Marquis de Sade in popular culture

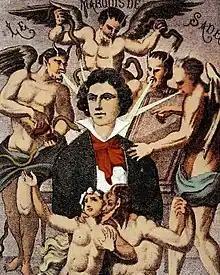
Depiction of the Marquis de Sade by H. Biberstein in "L'Œuvre du marquis de Sade", Guillaume Apollinaire (Edit.), Bibliothèque des Curieux, Paris, 1912

There have been many and varied references to the Marquis de Sade in popular culture, including fictional works, biographies and more minor references. The namesake of the psychological and subcultural term "sadism", his name is used variously to evoke sexual violence, licentiousness and freedom of speech. In modern culture his works are simultaneously viewed as masterful analyses of how power and economics work, and as erotica. Sade's sexually explicit works were a medium for the articulation of the corrupt and hypocritical values of the elite in his society, which caused him to become imprisoned. He thus became a symbol of the artist's struggle with the censor. Sade's use of pornographic devices to create provocative works that subvert the prevailing moral values of his time inspired many other artists in a variety of media. The cruelties depicted in his works gave rise to the concept of sadism. Sade's works have to this day been kept alive by artists and intellectuals because they espouse a philosophy of extreme individualism that became reality in the economic liberalism of the following centuries.